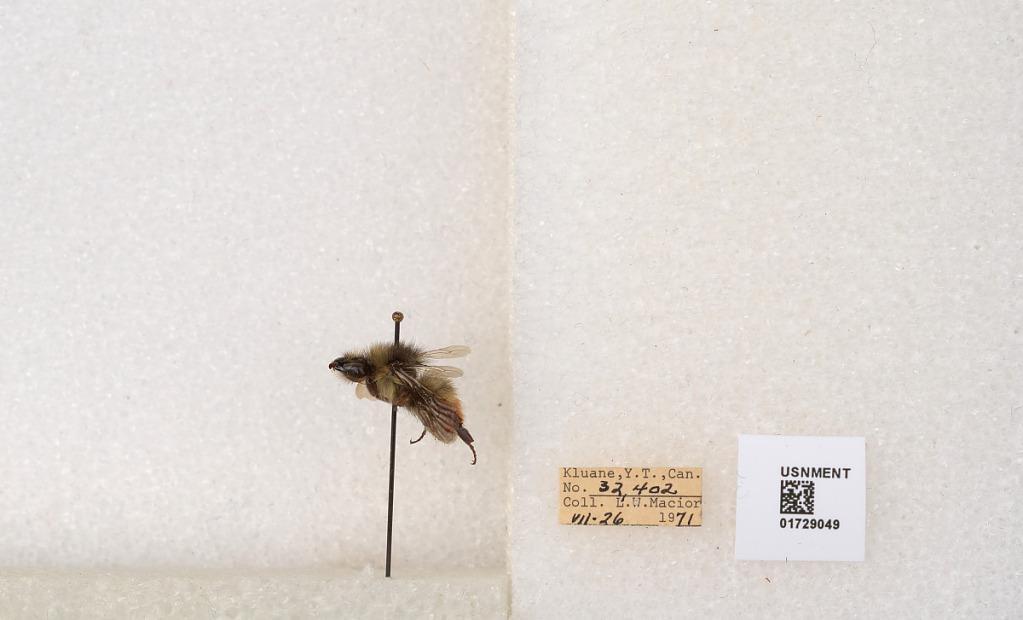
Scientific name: Bombus flavifrons Cresson
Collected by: L. Macior
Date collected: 1971-7-26
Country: Canada
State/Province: Yukon Territory
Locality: Kluane National Park and Reserve
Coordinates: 60.7493, -139.504